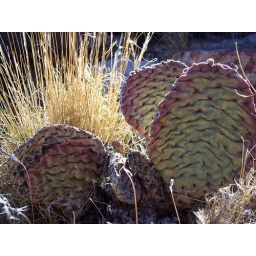
Cactus in its natural habitat, a picture from red rock canyon, LV, NV